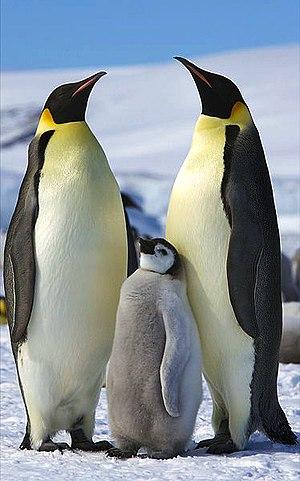
La province de Terre de Feu est une région administrative de l'Argentine située sur la grande île de la Terre de Feu, en Patagonie argentine. L'Argentine revendique le rattachement à la province des Malouines, de l'archipel de Géorgie du Sud-et-les Îles Sandwich du Sud et d'une partie de l'Antarctique. C'est la raison pour laquelle le nom complet de la région est « Terre de Feu, Antarctique et îles de l’Atlantique sud ».
Les Sphénisciformes sont un ordre d'oiseaux de mer inaptes au vol vivant dans l'hémisphère austral et dont les membres sont appelés manchots. Les manchots à aigrettes sont également nommés gorfous. Les espèces modernes sont regroupées dans la famille des sphéniscidés.
Luc Jacquet, né le 5 décembre 1967 à Bourg-en-Bresse, est un réalisateur français.